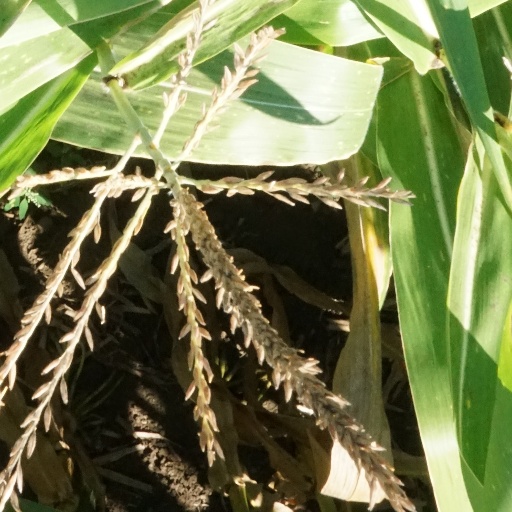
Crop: maize; corn